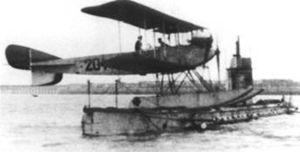
Le Friedrichshafen FF.29 était un hydravion à flotteurs léger biplace allemand des années 1910, produit par la Flugzeugbau Friedrichshafen.
La Flugzeugbau Friedrichshafen GmbH était un constructeur aéronautique allemand. Elle a été fondée en 1912 à Friedrichshafen, dans le Wurtemberg en Allemagne, par Theodor Kober, qui avait précédemment travaillé pour la société Zeppelin. La ville, située près du lac de Constance, était déjà célèbre dans le milieu de l’aviation en tant que lieu de construction des dirigeables Zeppelin. Au cours de la Première Guerre mondiale, la société construisit principalement des hydravions pour la Marineflieger et une série de bombardiers pour la Luftstreitkräfte sous la direction de Karl Gehlen.
Le sous-marin allemand Unterseeboot 12 de type U 9 a été construit par la Kaiserliche Werft de Dantzig, et lancé le 6 mai 1910 pour une mise en service le 13 août 1911. Il a servi pendant la Première Guerre mondiale sous pavillon de la Kaiserliche Marine.